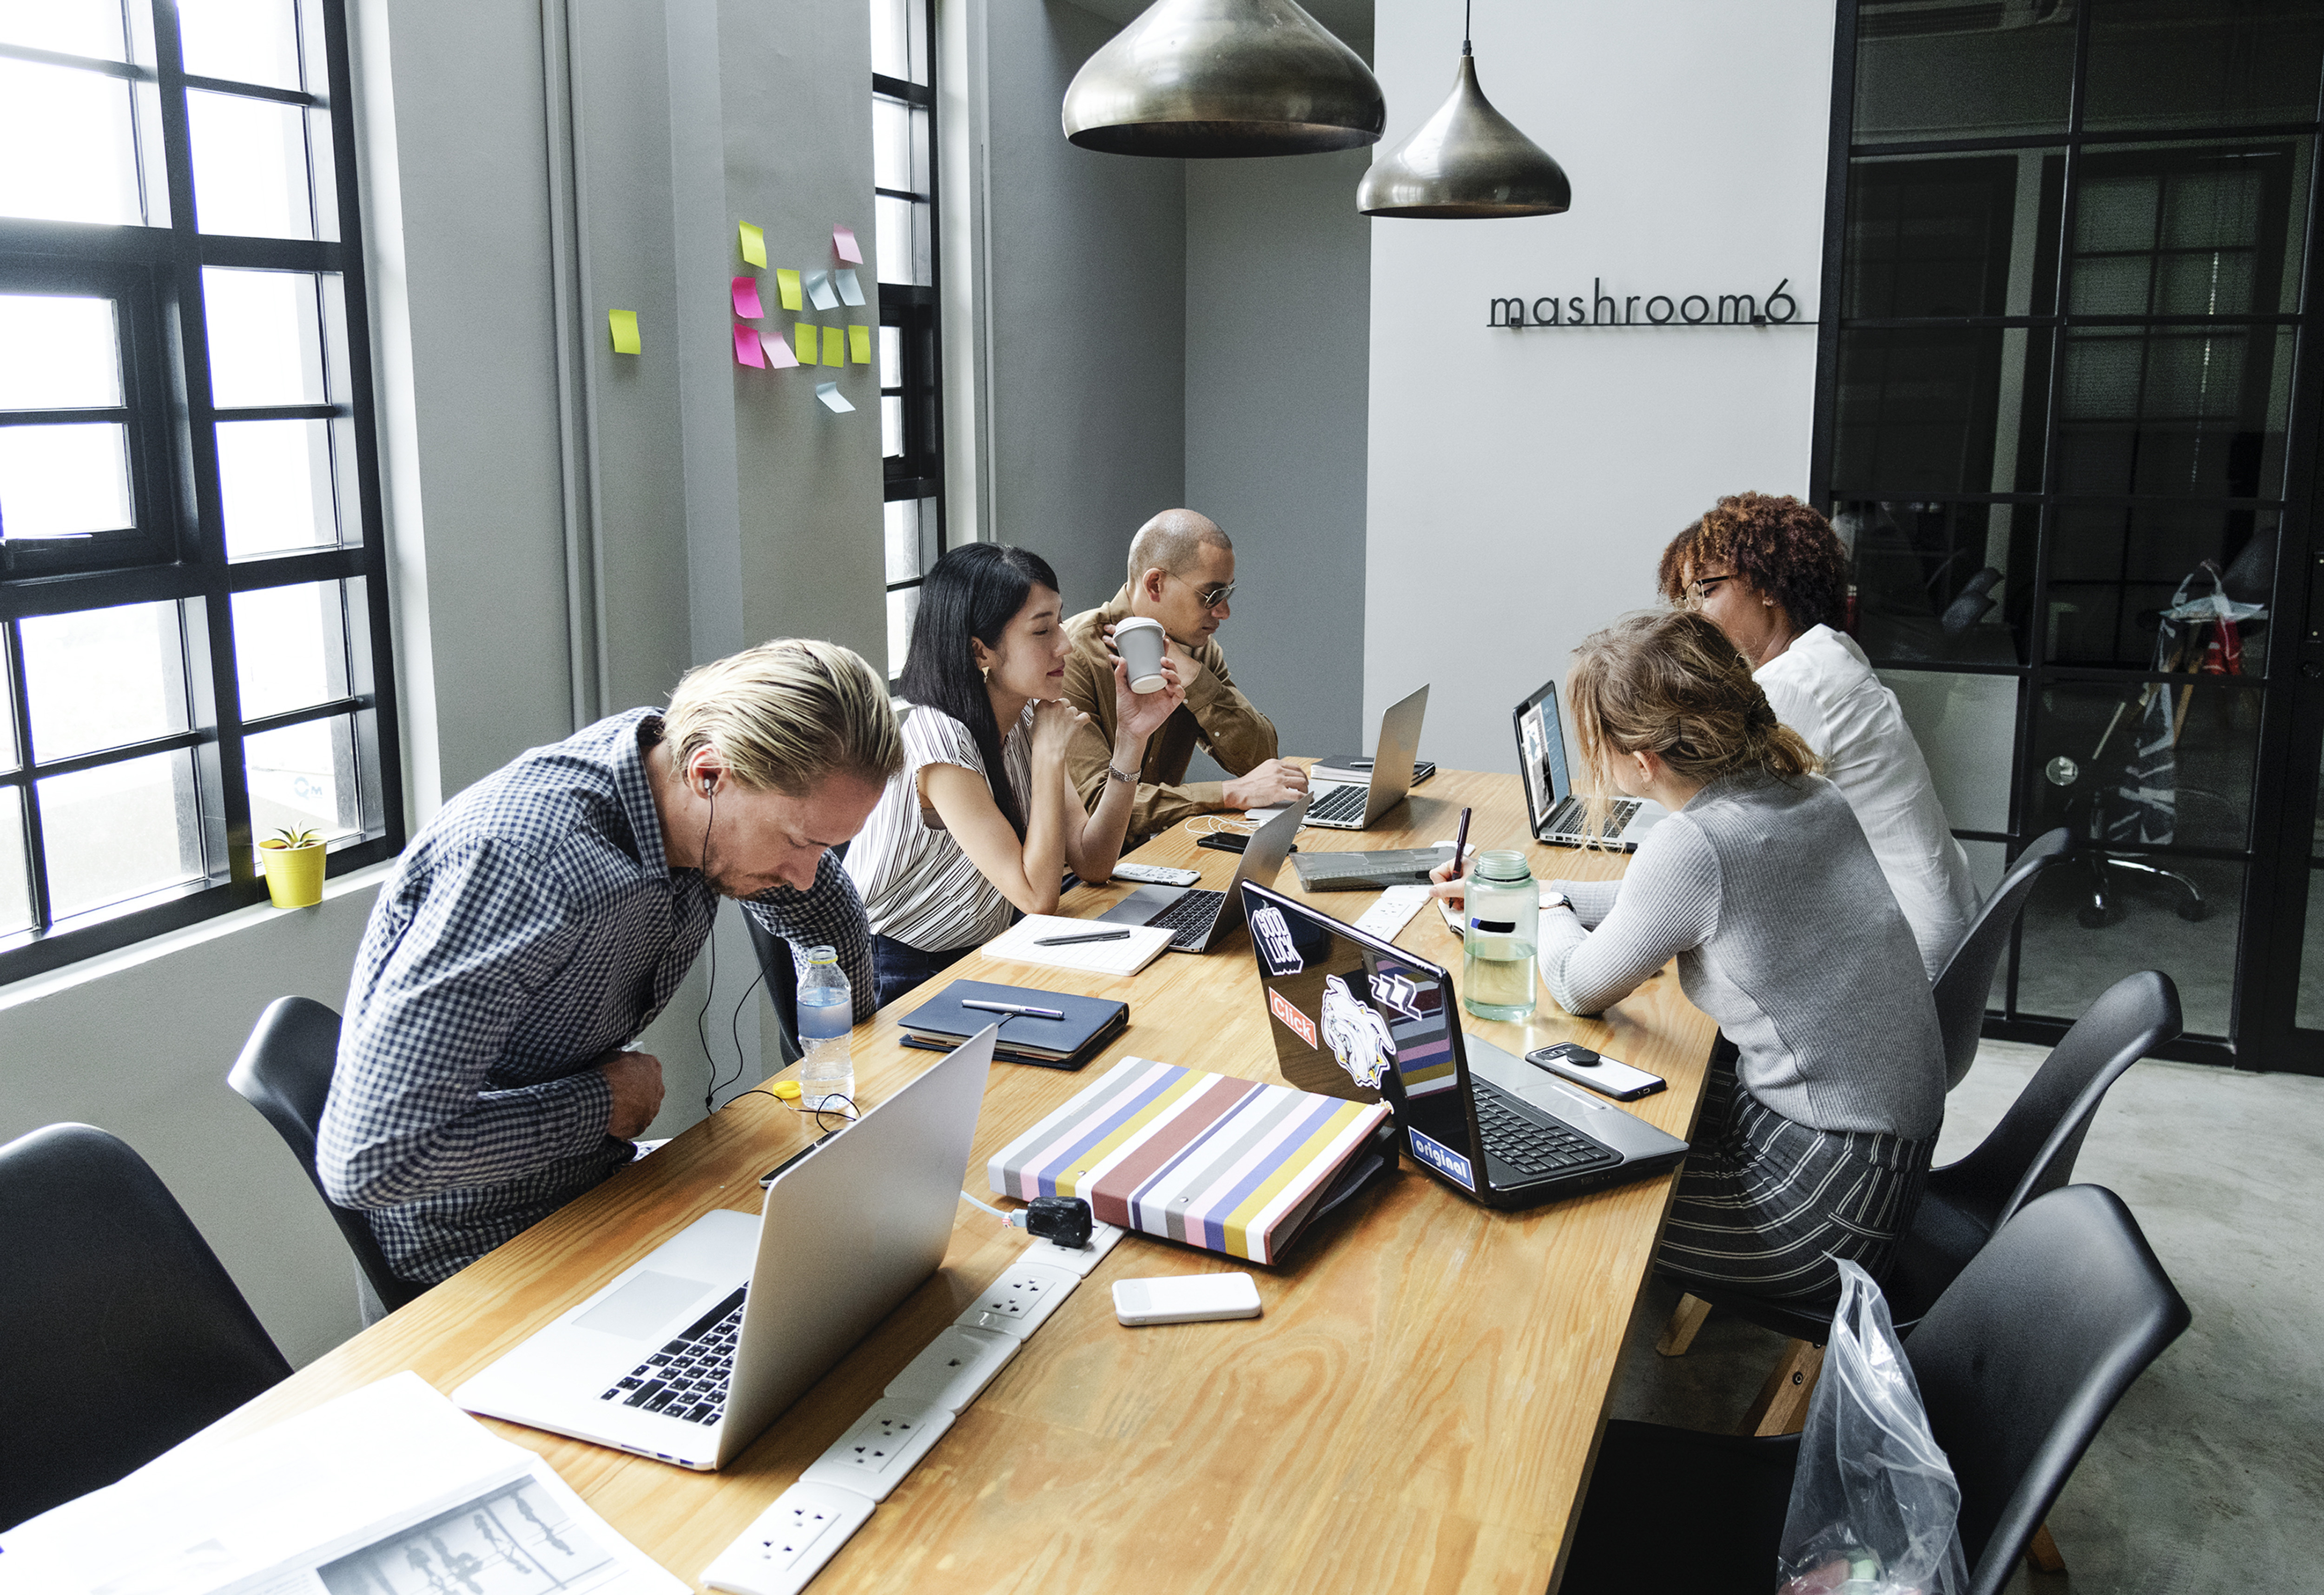
action, african american, african descent, american, asian, black, brainstorming, business, caucasian, cheerful, colleagues, communication, computer, concentrated, connection, digital device, discussion, diverse, entrepreneur, european, expression, group, japanese, korean, laptop, man, manager, meeting, meeting room, mobile phone, network, notebook, people, serious, startup, strategy, talking, team, teamwork, technology, together, vision, westerner, woman, work, working, workplace, workshop, workspace, conversation